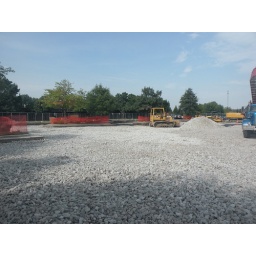
A layer of small rocks allows for the transfer of resources while keeping the worlds above and below ground separate.